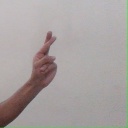
अक्षर: र